Spellemannprisen

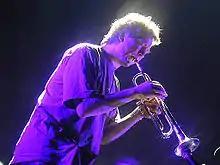
Nils Petter Molvær won in 2000 and 2005.

The number of awards given varies somewhat from year to year. According to the regulations for the 2022 awards, awards are given in a total of 28 categories. Of these, there are 17 genre-specific categories, three awards for the author (Composer, Lyricist and Songwriter), seven additional categories (Spellemann of the Year, Newcomer of the Year, Song of the Year, Music Video of the Year, Producer of the Year, International Success of the Year, and Release of the Year) and the Honorary Prize.